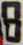
Number: 8